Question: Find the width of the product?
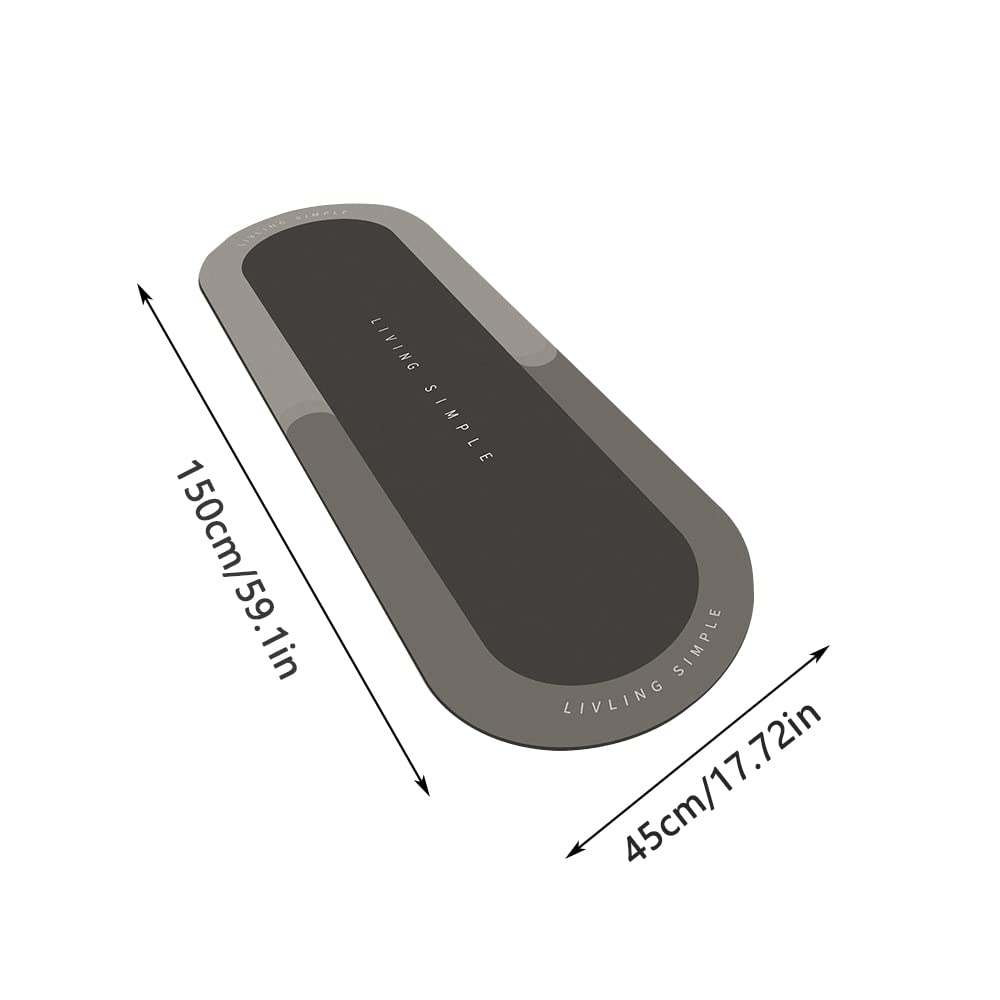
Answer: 45.0 centimetre